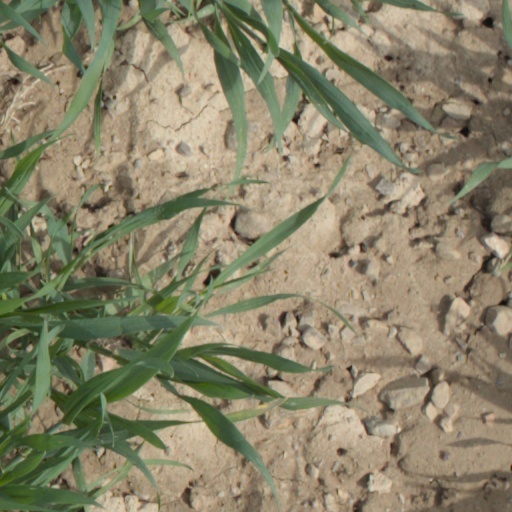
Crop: wheat